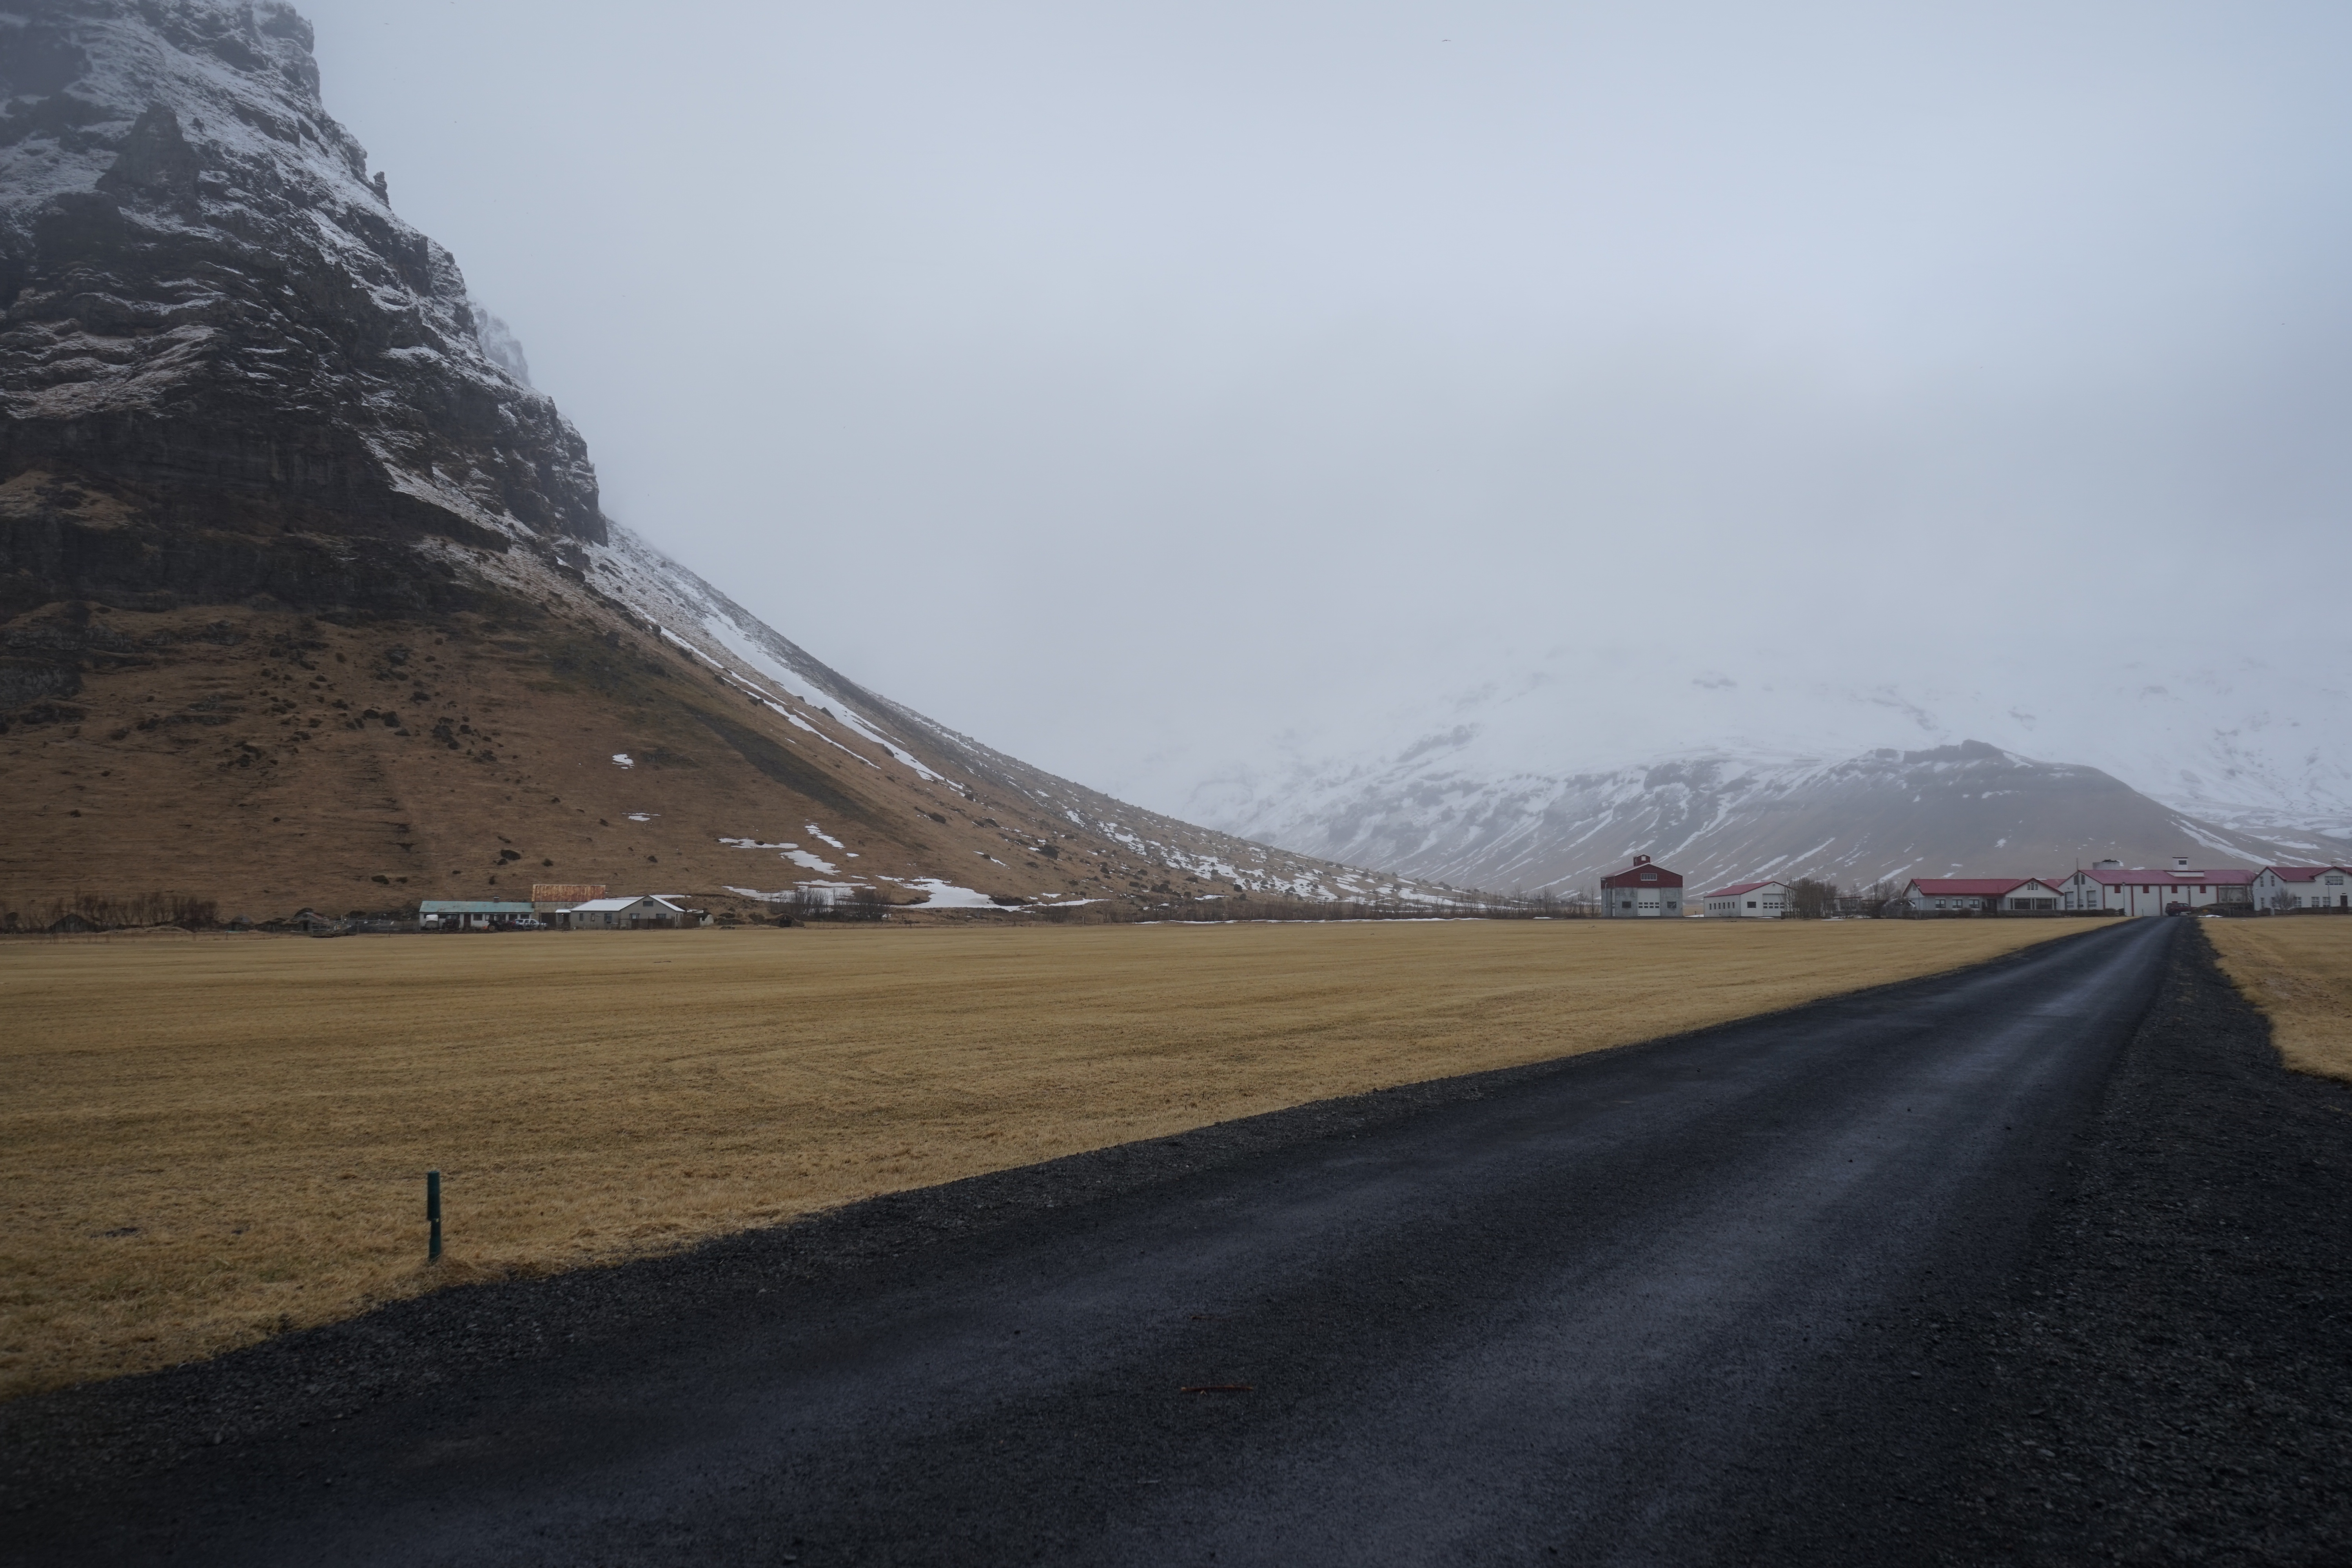
landscape, horizon, mountain, snow, road, morning, hill, valley, mountain range, weather, ridge, road trip, infrastructure, plateau, landform, mountain pass, atmospheric phenomenon, mountainous landforms